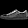
Label: Sneaker